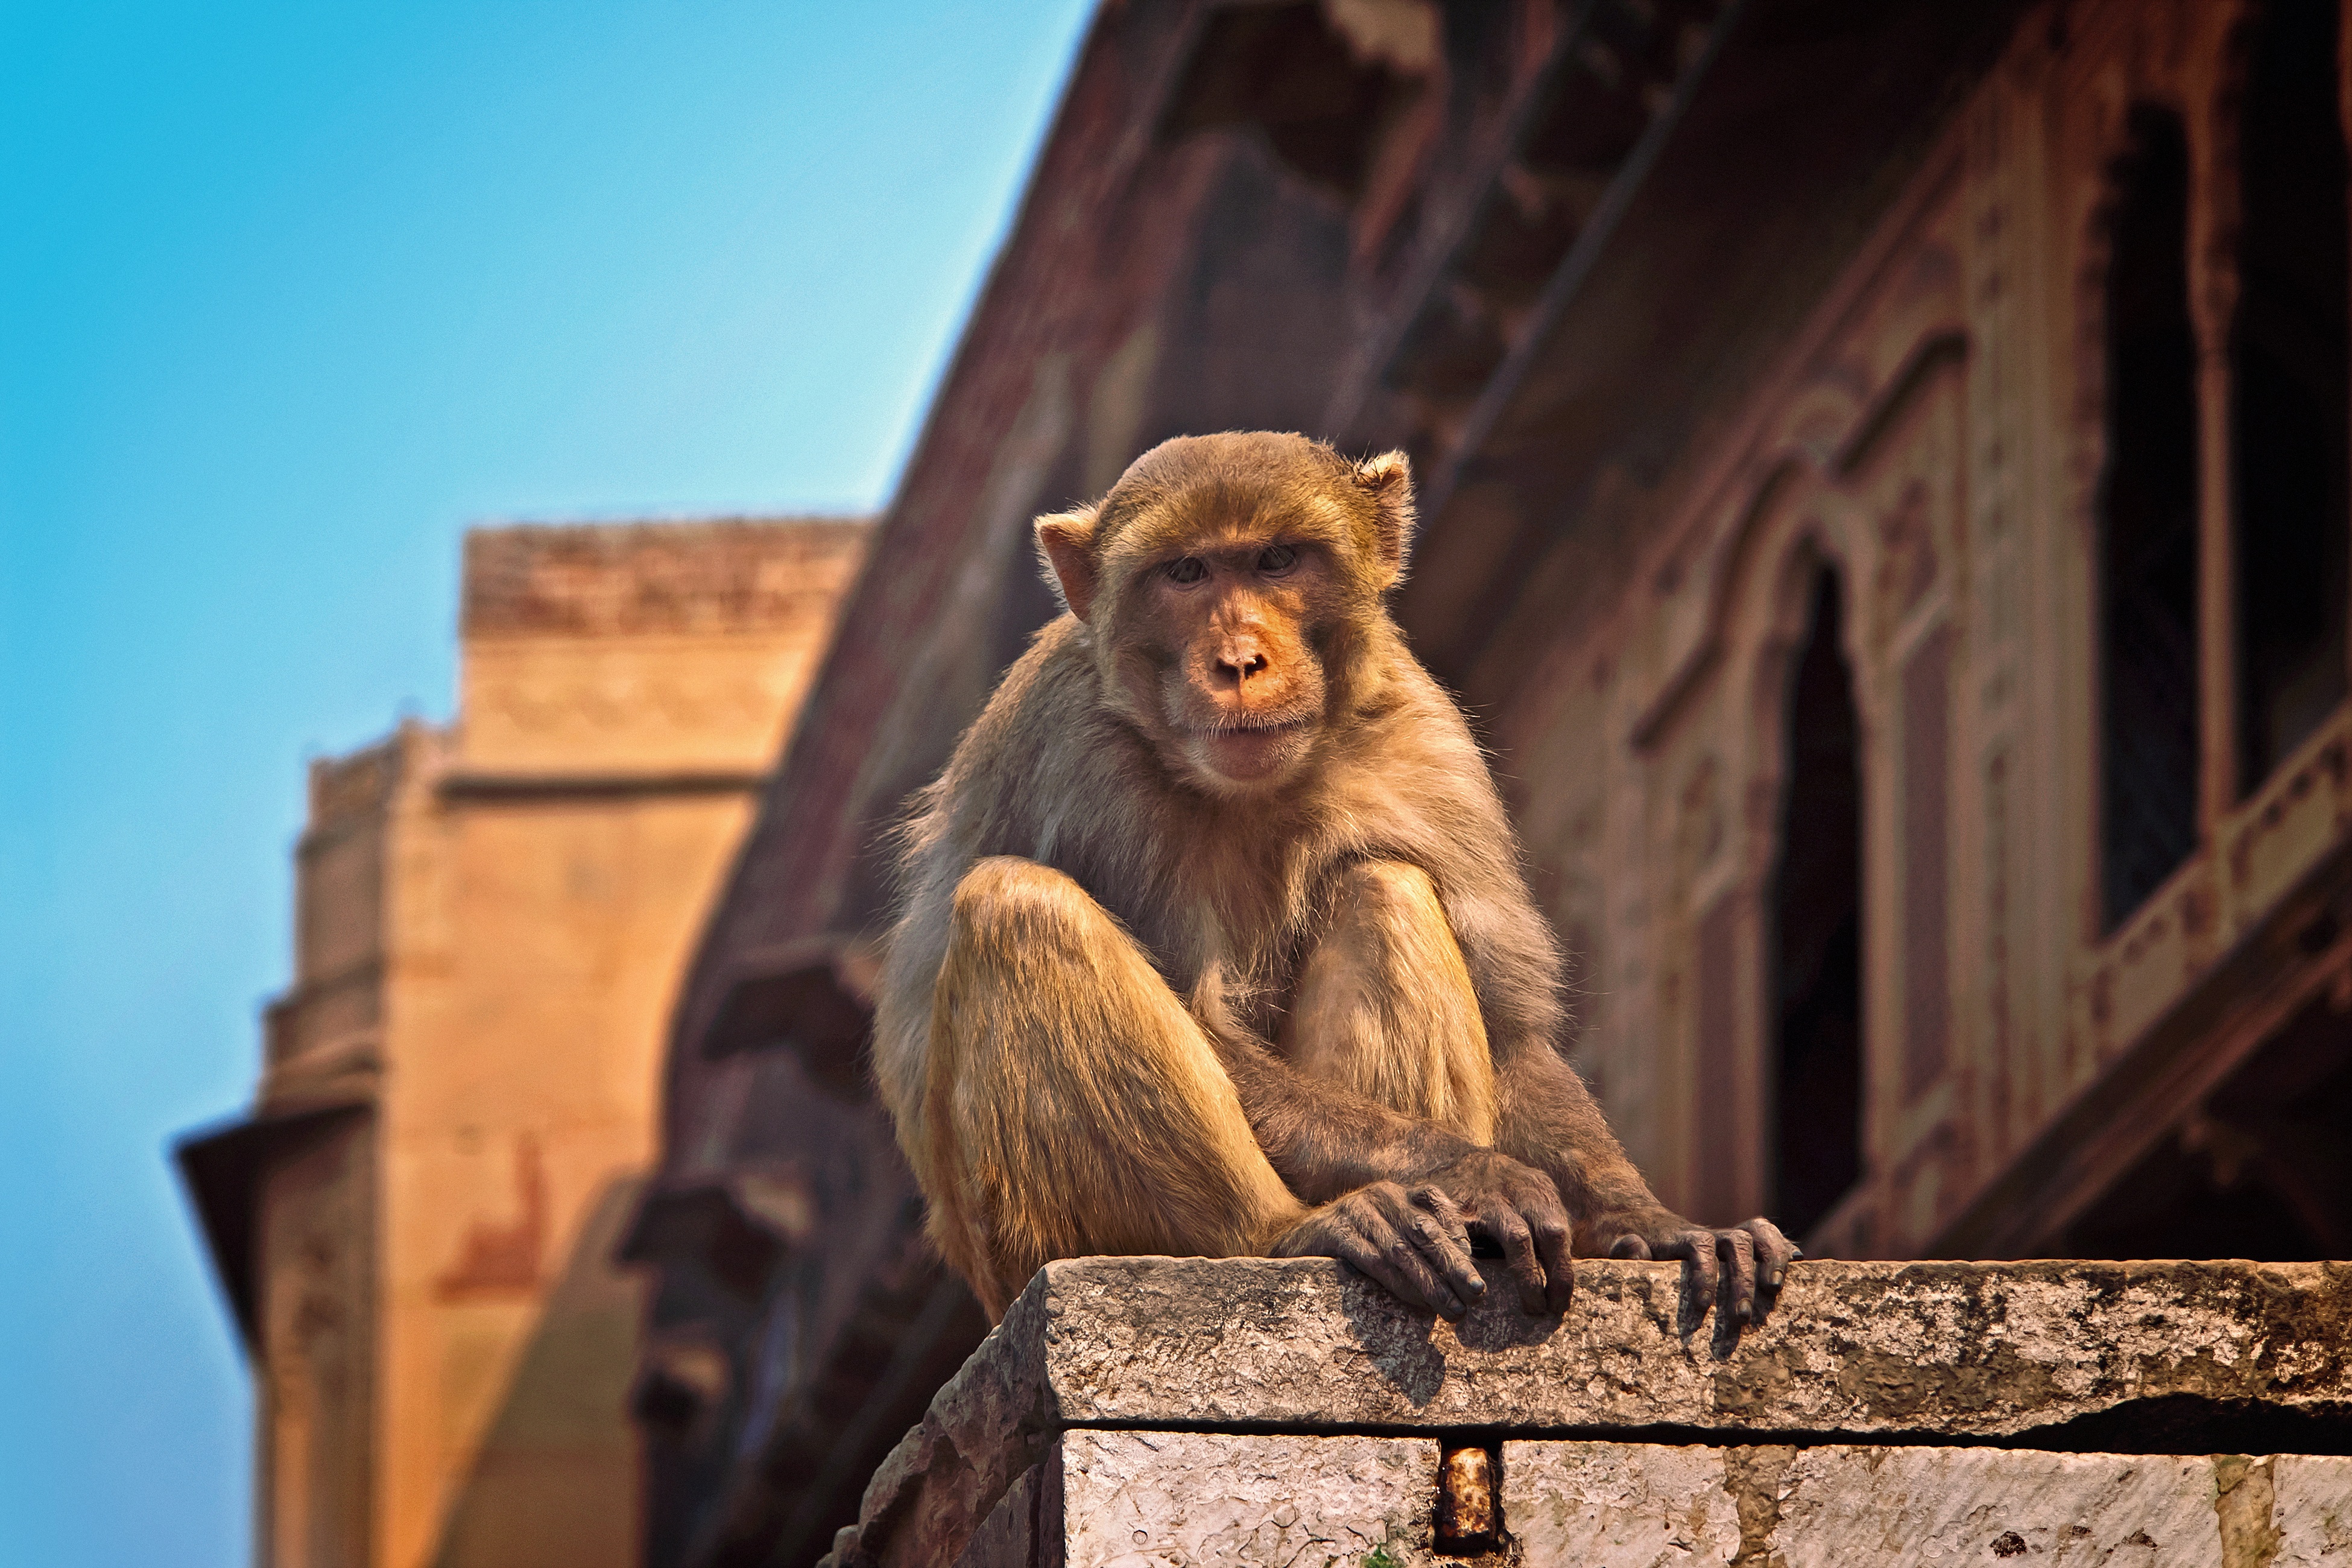
building, animal, cute, wall, travel, wildlife, wild, zoo, mammal, asia, monkey, fauna, primate, temple, india, hindu, vrindavan